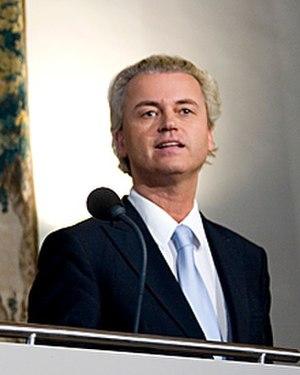
L'histoire de l'islam aux Pays-Bas peut être retracée depuis le XVIᵉ siècle par l'installation des premiers Ottomans dans les villes portuaires du pays, principalement dans les Pays-Bas méridionaux, mais elle a également été portée par les marins zélandais et hollandais convertis, ainsi que par les marchands persans. En outre, à partir du XVIIᵉ, des musulmans des Indes orientales néerlandaises s'installèrent aux Pays-Bas. Par ailleurs, entre la chute de l'Empire ottoman en 1923 et l'indépendance de l'Indonésie en 1945, le Royaume des Pays-Bas, comprenant le territoire métropolitain et extra-métropolitain, fut le premier pays musulman du monde.